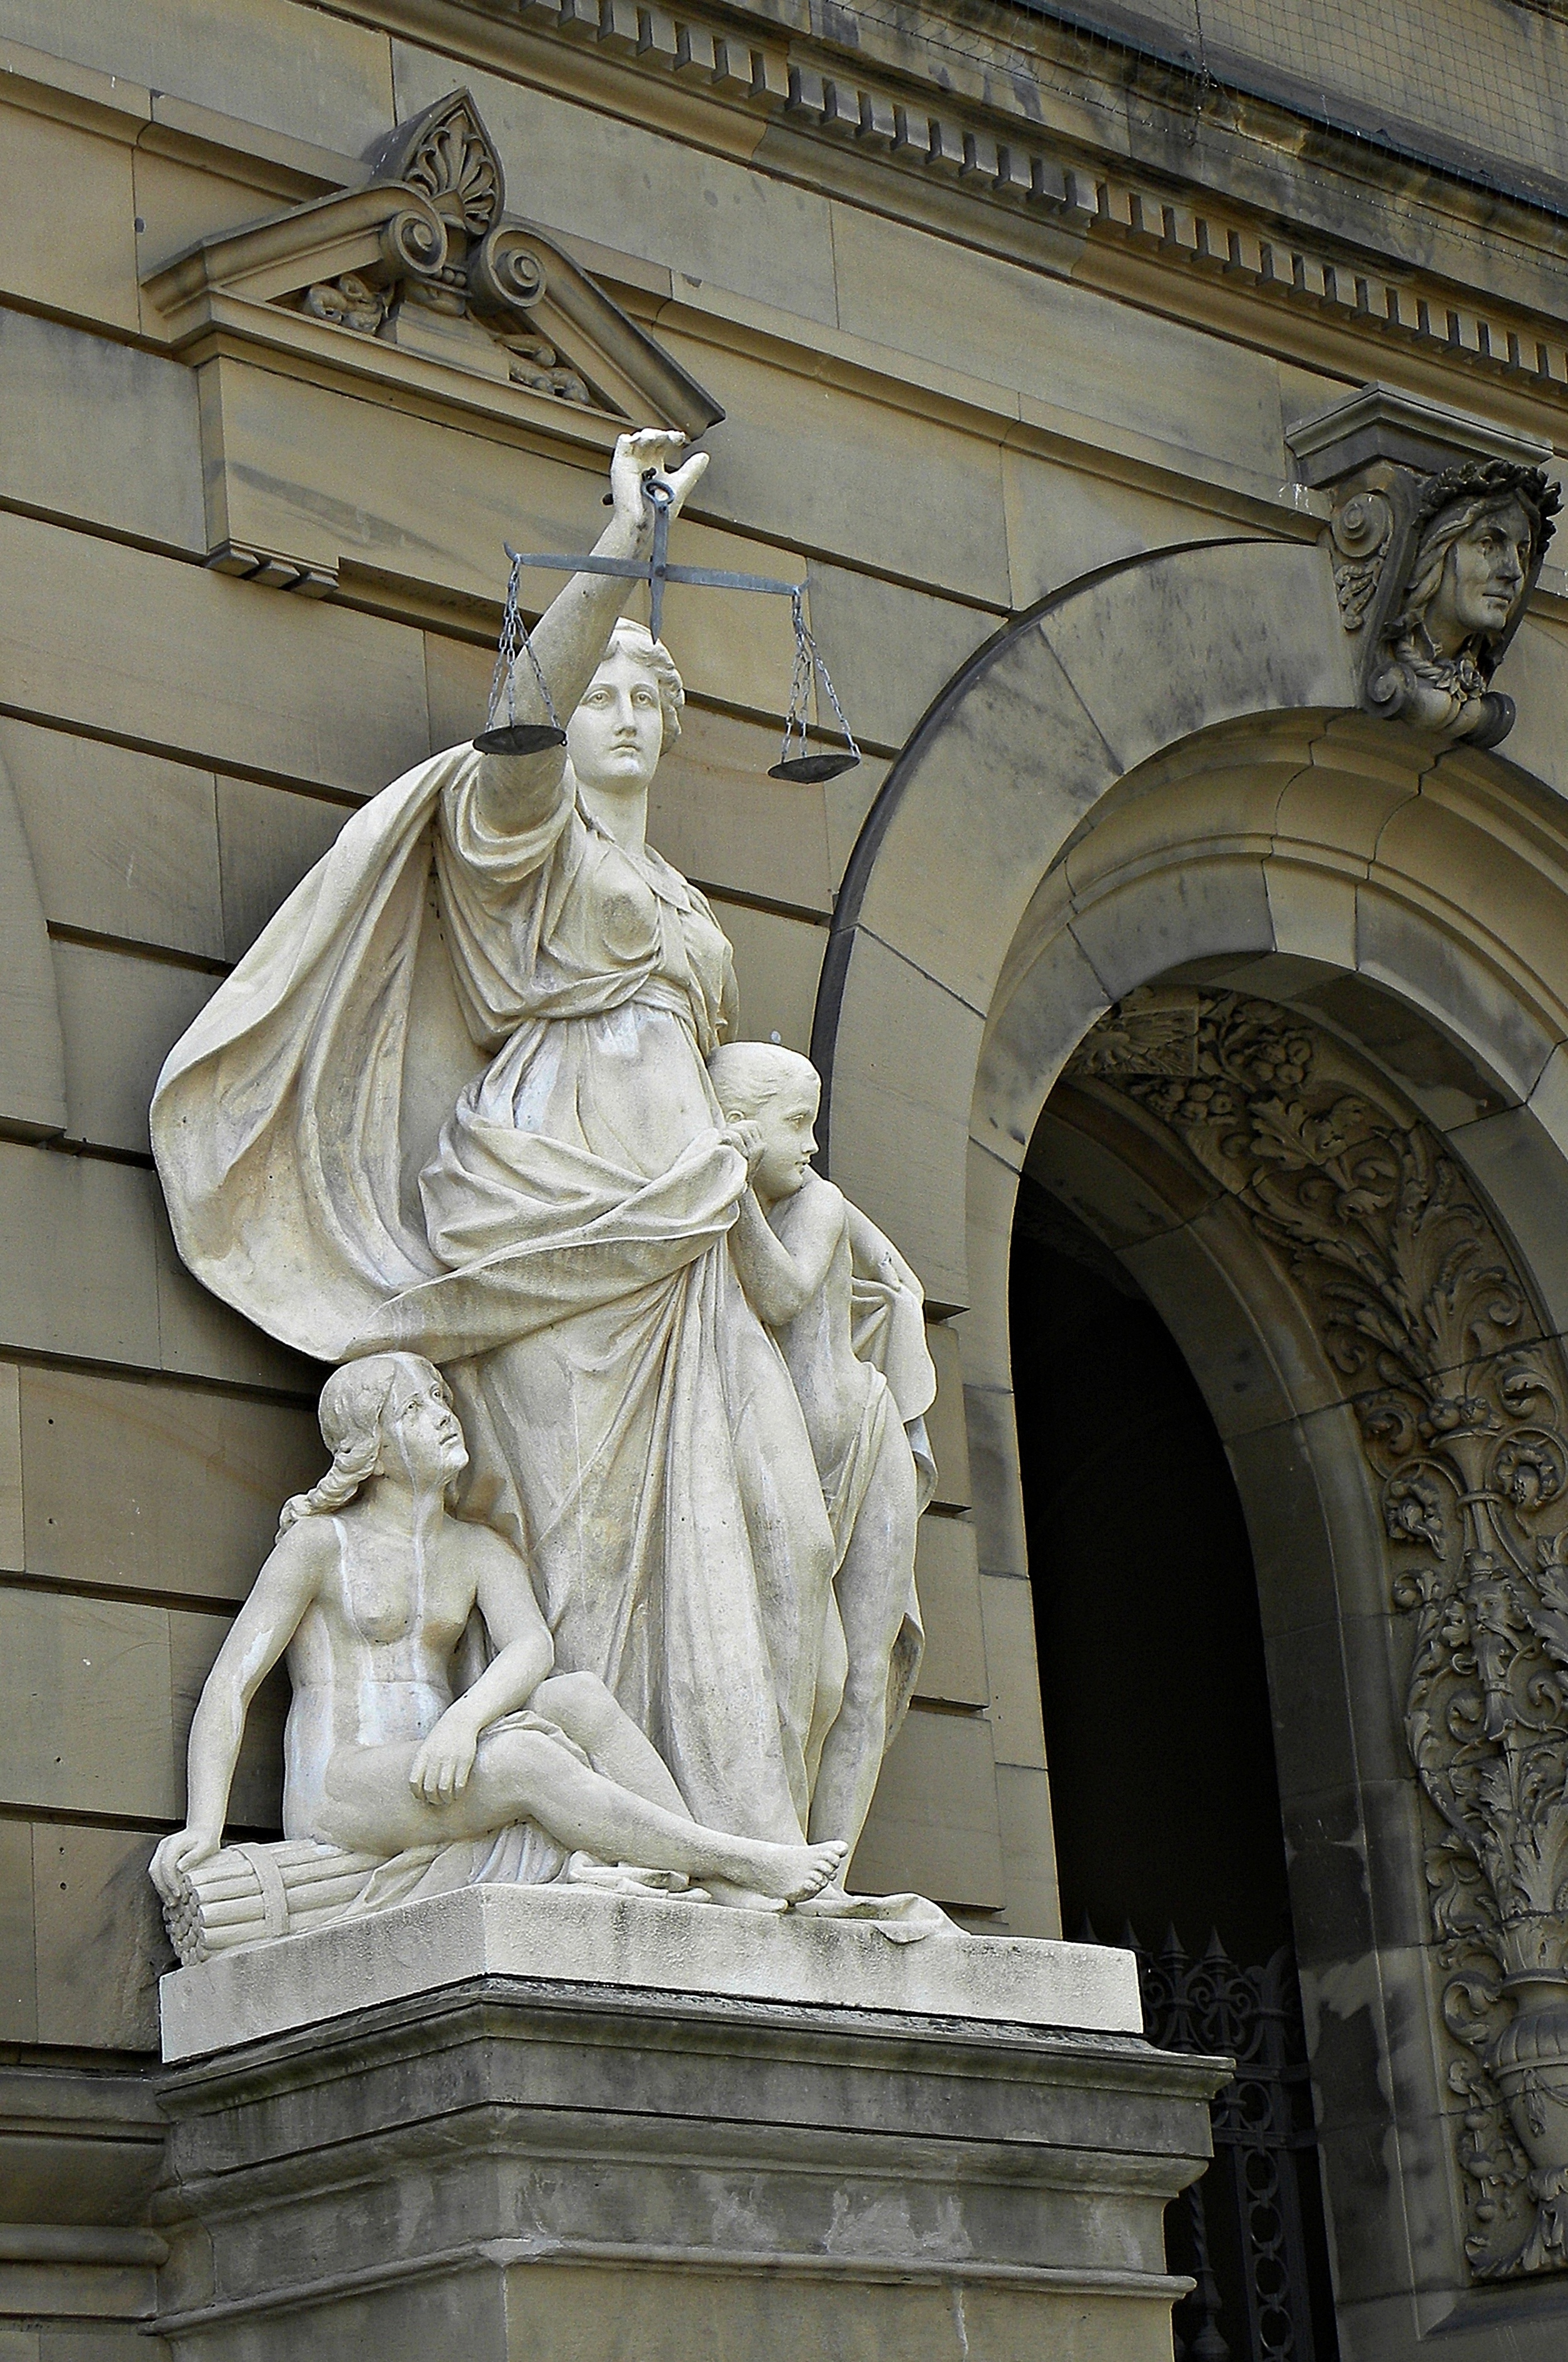
monument, statue, place of worship, sculpture, art, temple, carving, ulm, stone carving, ancient history, justice building, justitia